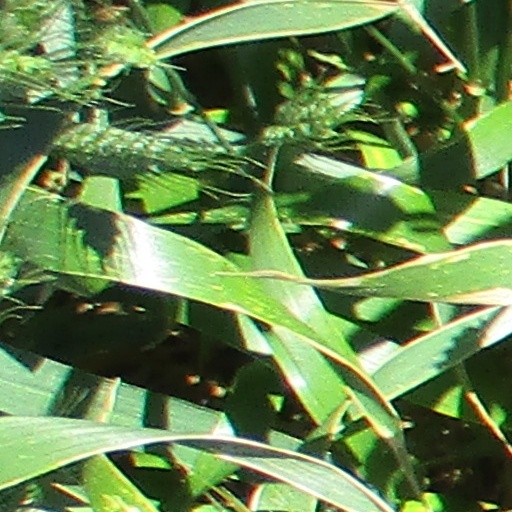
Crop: wheat